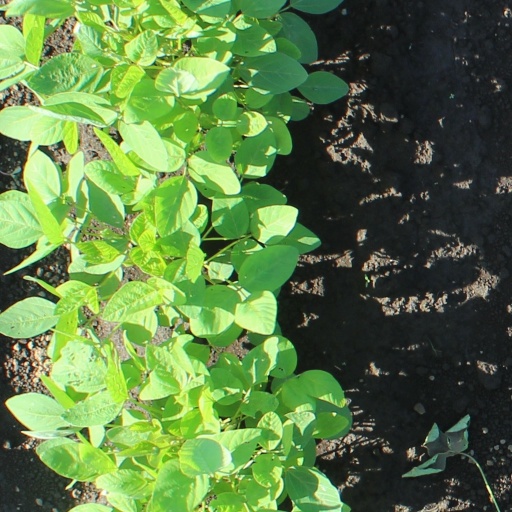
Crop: soybean